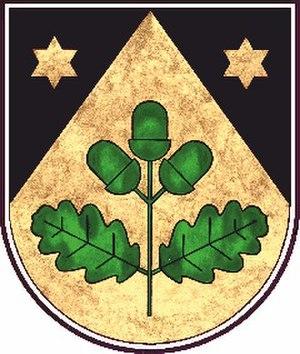
Eichkögl est une commune autrichienne du district de Südoststeiermark en Styrie.